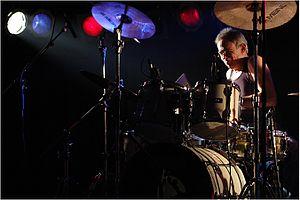
Ron Bushy est un musicien américain né le 23 septembre 1945 à Washington. Il est le batteur du groupe de rock Iron Butterfly, et le seul membre du groupe à apparaître sur tous ses albums studio. Son solo de batterie sur la chanson In-A-Gadda-Da-Vida est resté fameux.
Iron Butterfly est un groupe de rock américain, originaire de San Diego, en Californie. Formé en 1966, le groupe est surtout connu pour sa chanson de 17 minutes In-A-Gadda-Da-Vida, parue en 1968. Il est parfois considéré comme un précurseur du heavy metal.